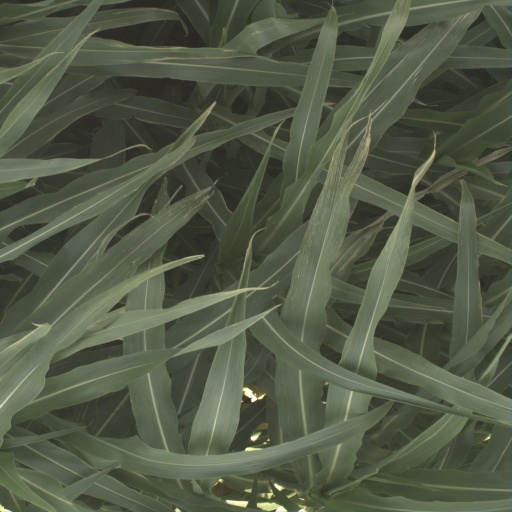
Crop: sorghum